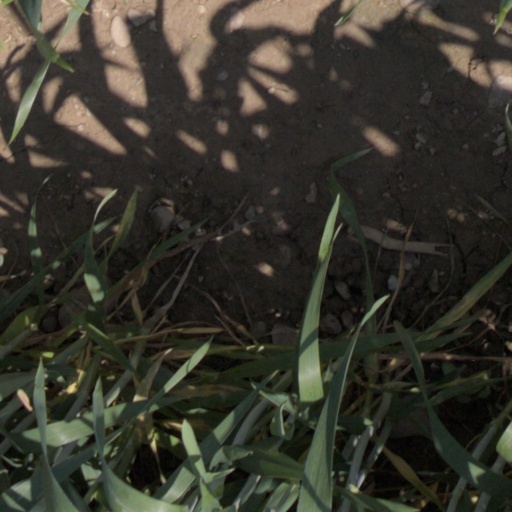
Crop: wheat